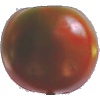
Label: Tomato Maroon 1